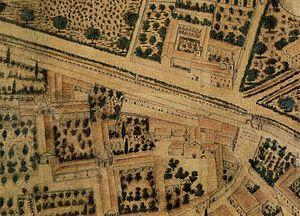
La bibliothèque publique de Valence est la bibliothèque principale de la ville de Valence. En tant qu'institution, elle a été fondée en 1838. Cependant, elle n'occupe son emplacement actuel, le bâtiment principal de l'ancien hôpital des pauvres innocents, que depuis 1979.